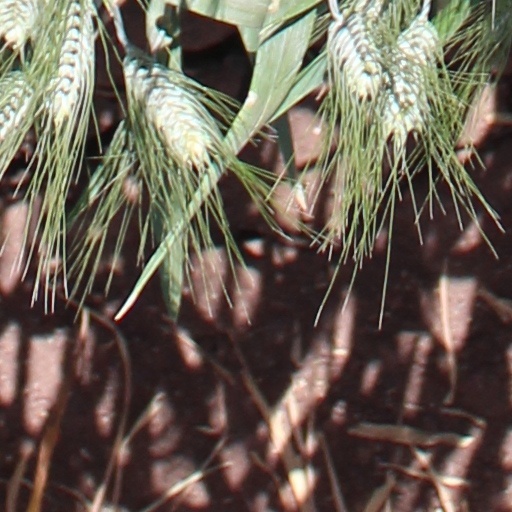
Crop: wheat